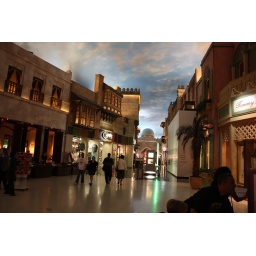
Shopping under a blue sky inside